Amir Ganiel

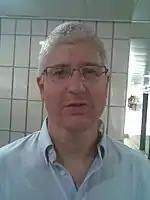
Amir Ganiel

Amir Ganiel (January 6, 1963, in Jerusalem – May 14, 2018) was an Israeli swimming champion.